Collaborationist Chinese Army

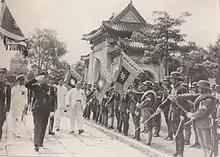
Wang Jingwei inspecting an honor guard during a parade, 1942. Note the officers holding swords as per the Japanese tradition

However, this structure was rarely followed and there was a disparity in the sizes of different units. For example, some units referred to as "armies" had a strength of a few thousand men while others that were called "divisions" had more than 6,000. Only the elite Guards divisions in Nanjing actually followed the standard structure. In order to improve organization, a central wireless station was built in Nanjing and smaller relay posts throughout occupied China were also established to improve communications between the general staff and outlying units. By January 1943 it was reported that the units in and around Nanjing were organized into a "Metropolitan Defense Army" of some 30,000 men, consisting of the three Guards divisions. Reports from October 1943 claimed that the strength of the Nanjing Army in south and central China was 42 divisions, 5 independent brigades, and 15 independent regiments. Information regarding the Nanjing Army is incomplete and creating a full picture of the Wang Jingwei regime's order of battle is impossible. There were different estimates for their total troop numbers, ranging from 300,000 to as much as 683,000.